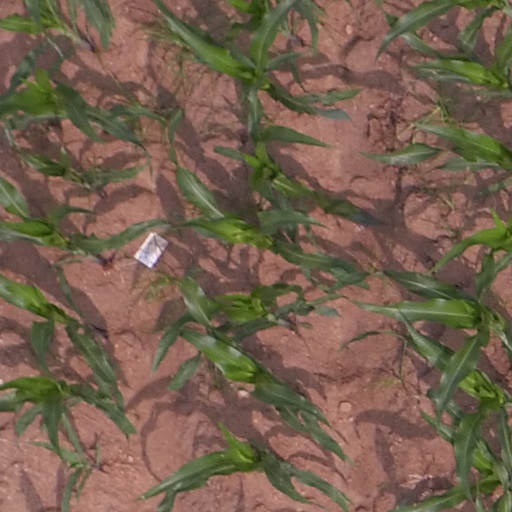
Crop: maize; corn